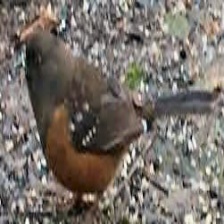
Species: BLACK THROATED HUET
Scientific name: PTEROPTOCHOS TARNII